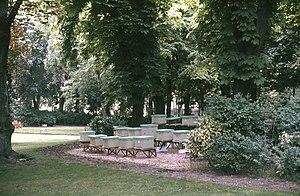
Le rucher du Luxembourg au début des années 80
La Société centrale d'apiculture, est une association française, créée en 1855 comme société savante par Henri Louis Hamet. Elle a été reconnue d'utilité publique en mars 1900.